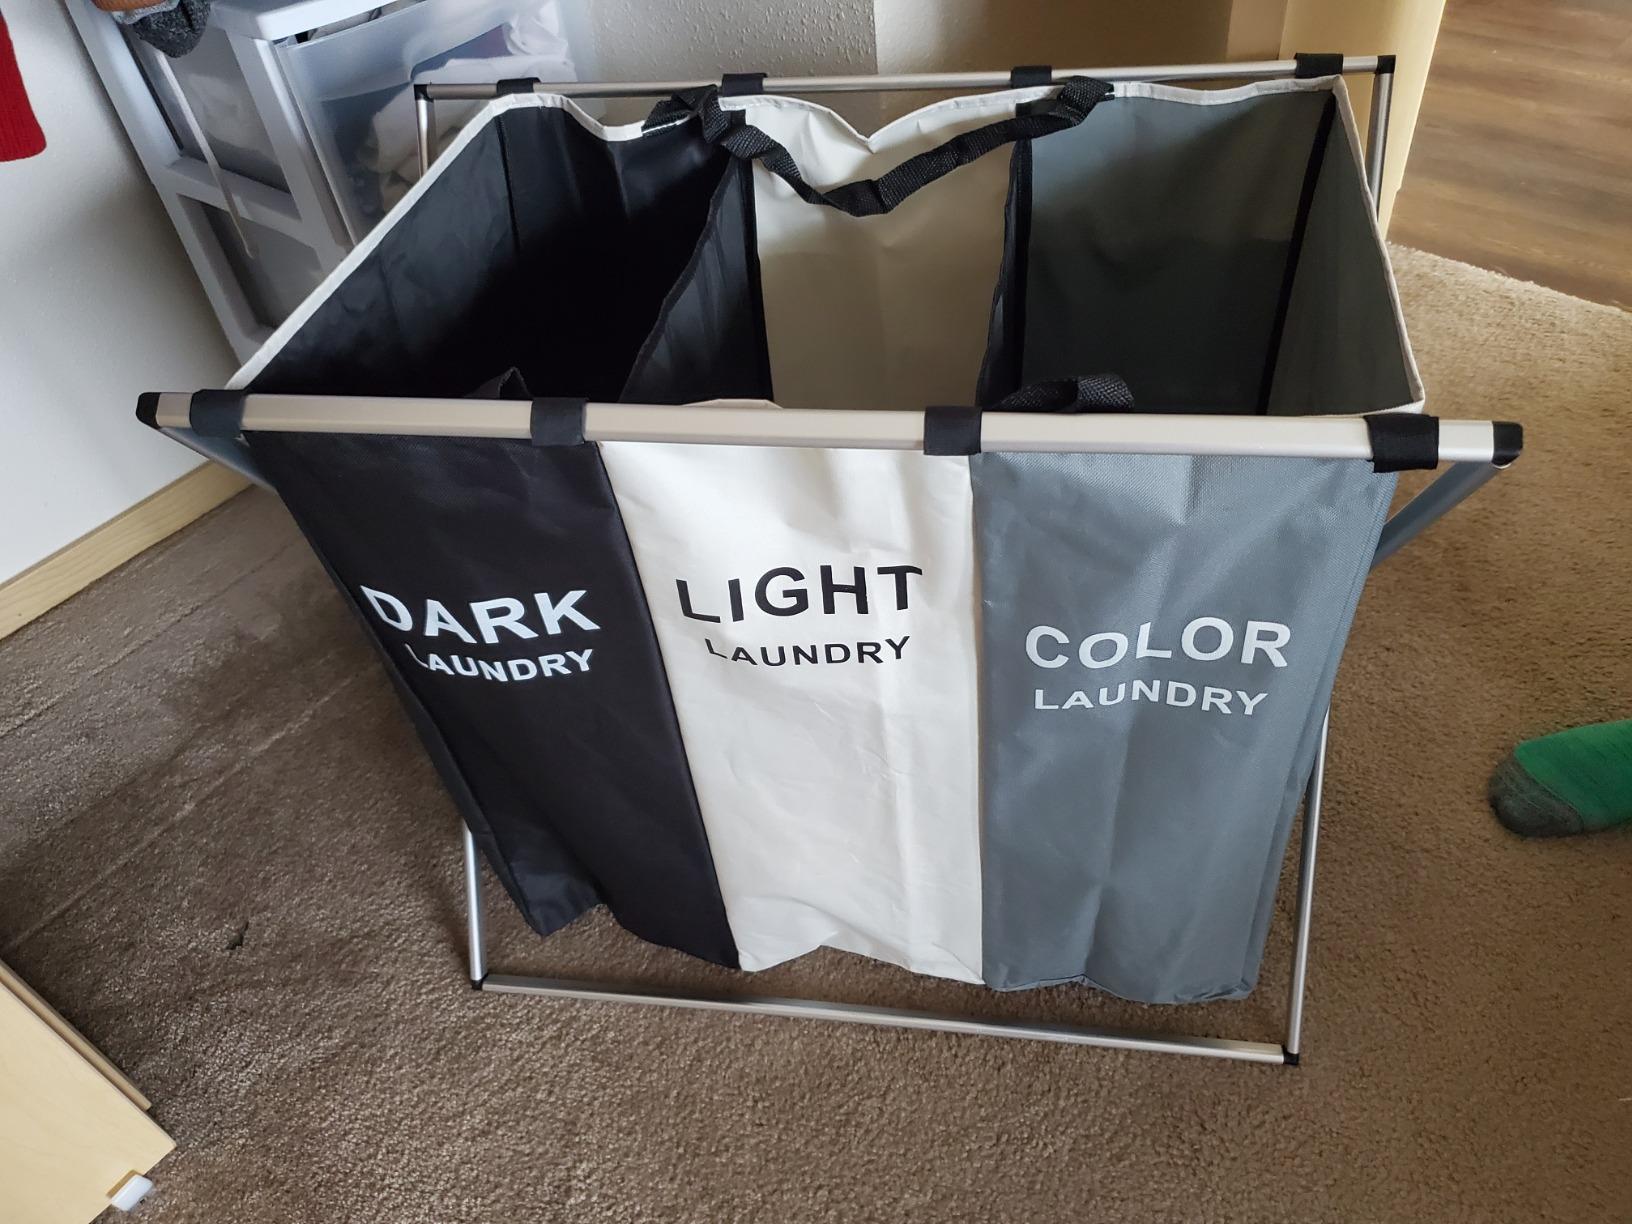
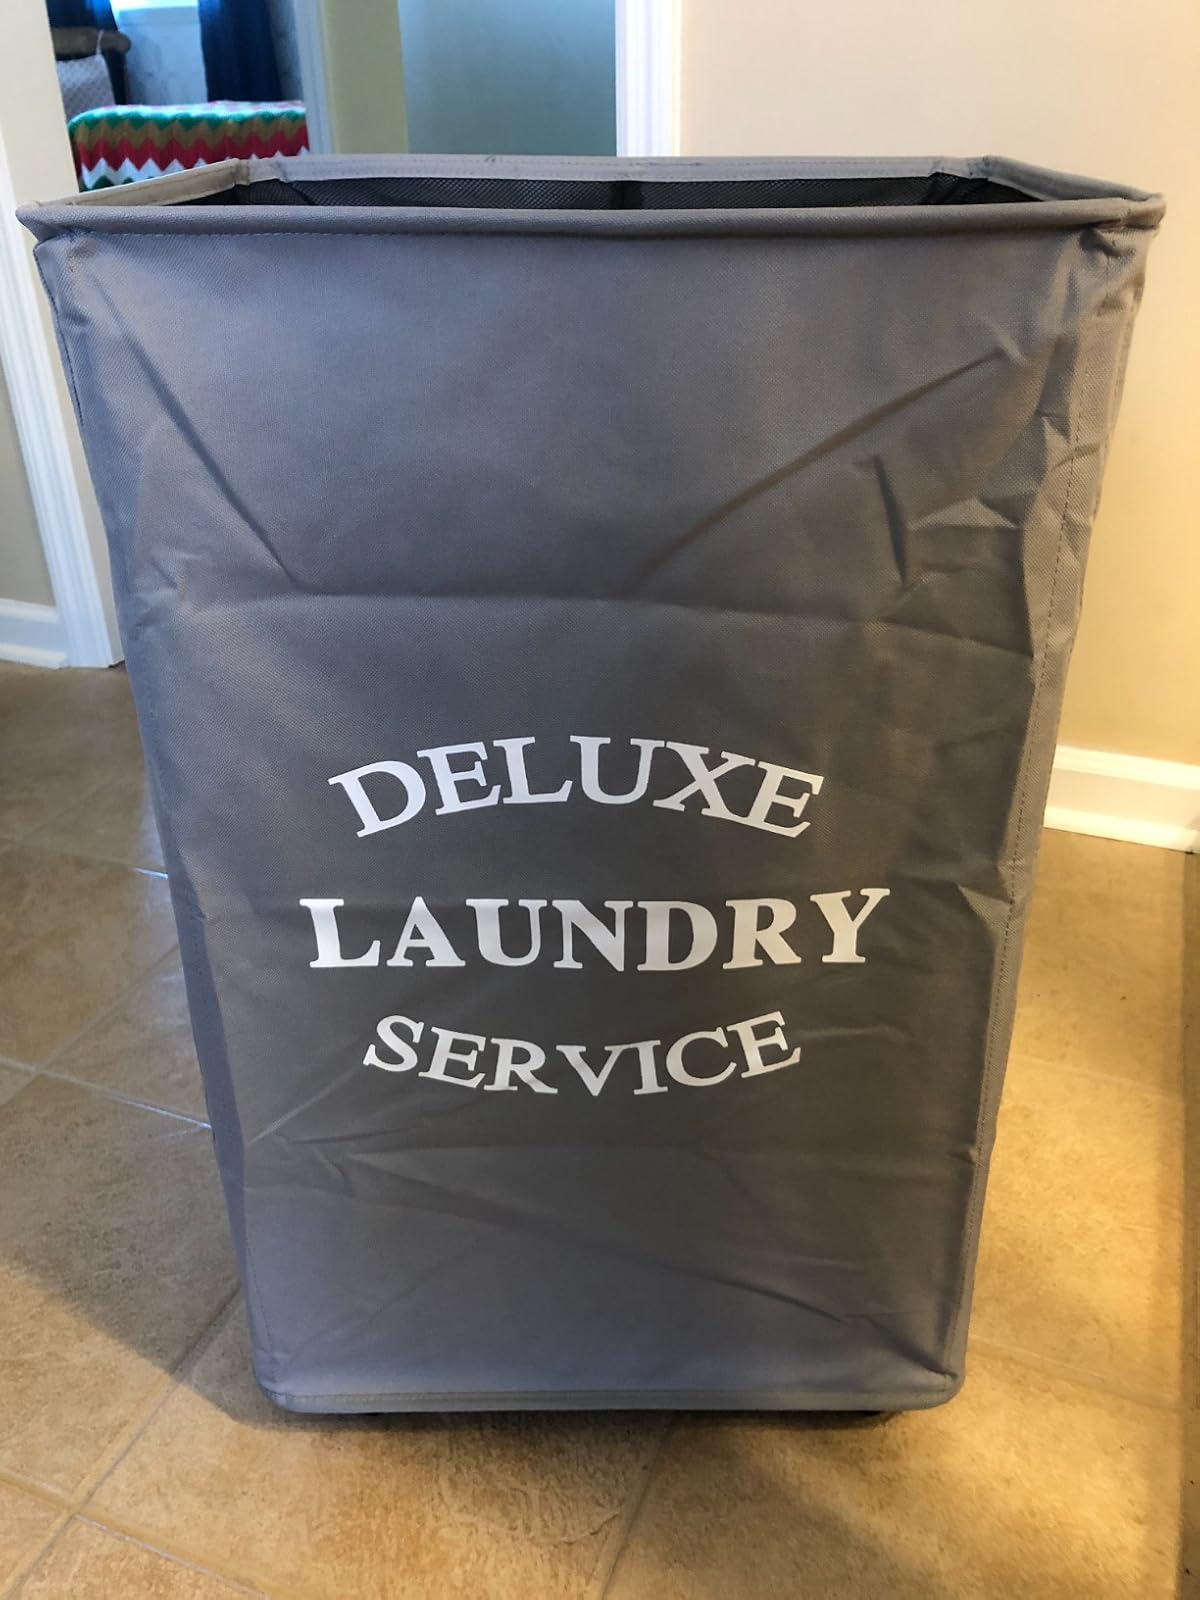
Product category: items_hamper
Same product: no